Walter Weiler

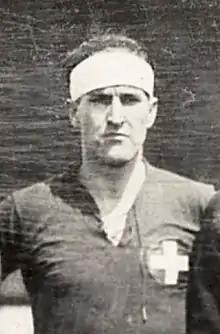
Walter Weiler in 1928

Walter Weiler (4 December 1903 – 4 May 1945) was a Swiss footballer who played for Switzerland in the 1934 FIFA World Cup. He also played for Grasshopper Club Zürich. He was also in Switzerland's squads for the 1924 Summer Olympics and the 1928 Summer Olympics football tournaments, and played in the latter.